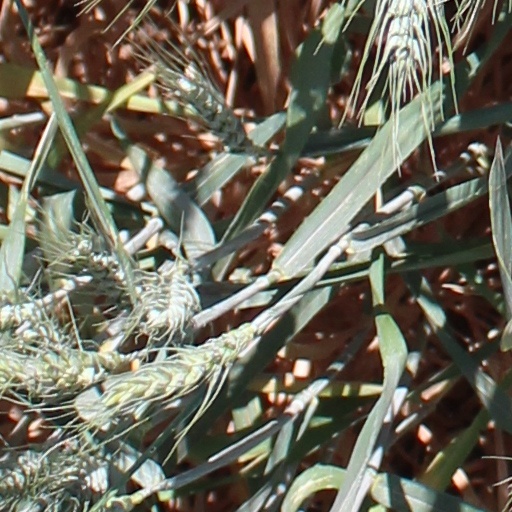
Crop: wheat